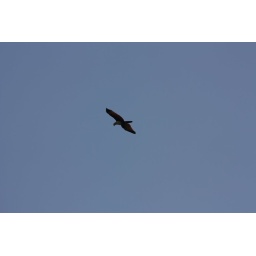
brahmani kite flying over lake